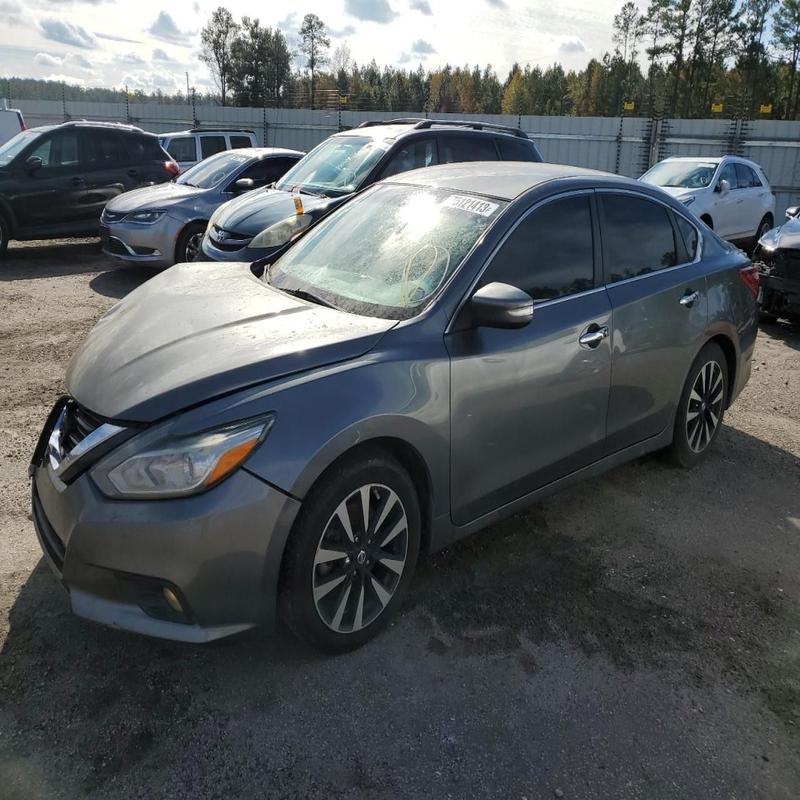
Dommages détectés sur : capot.
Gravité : mineur